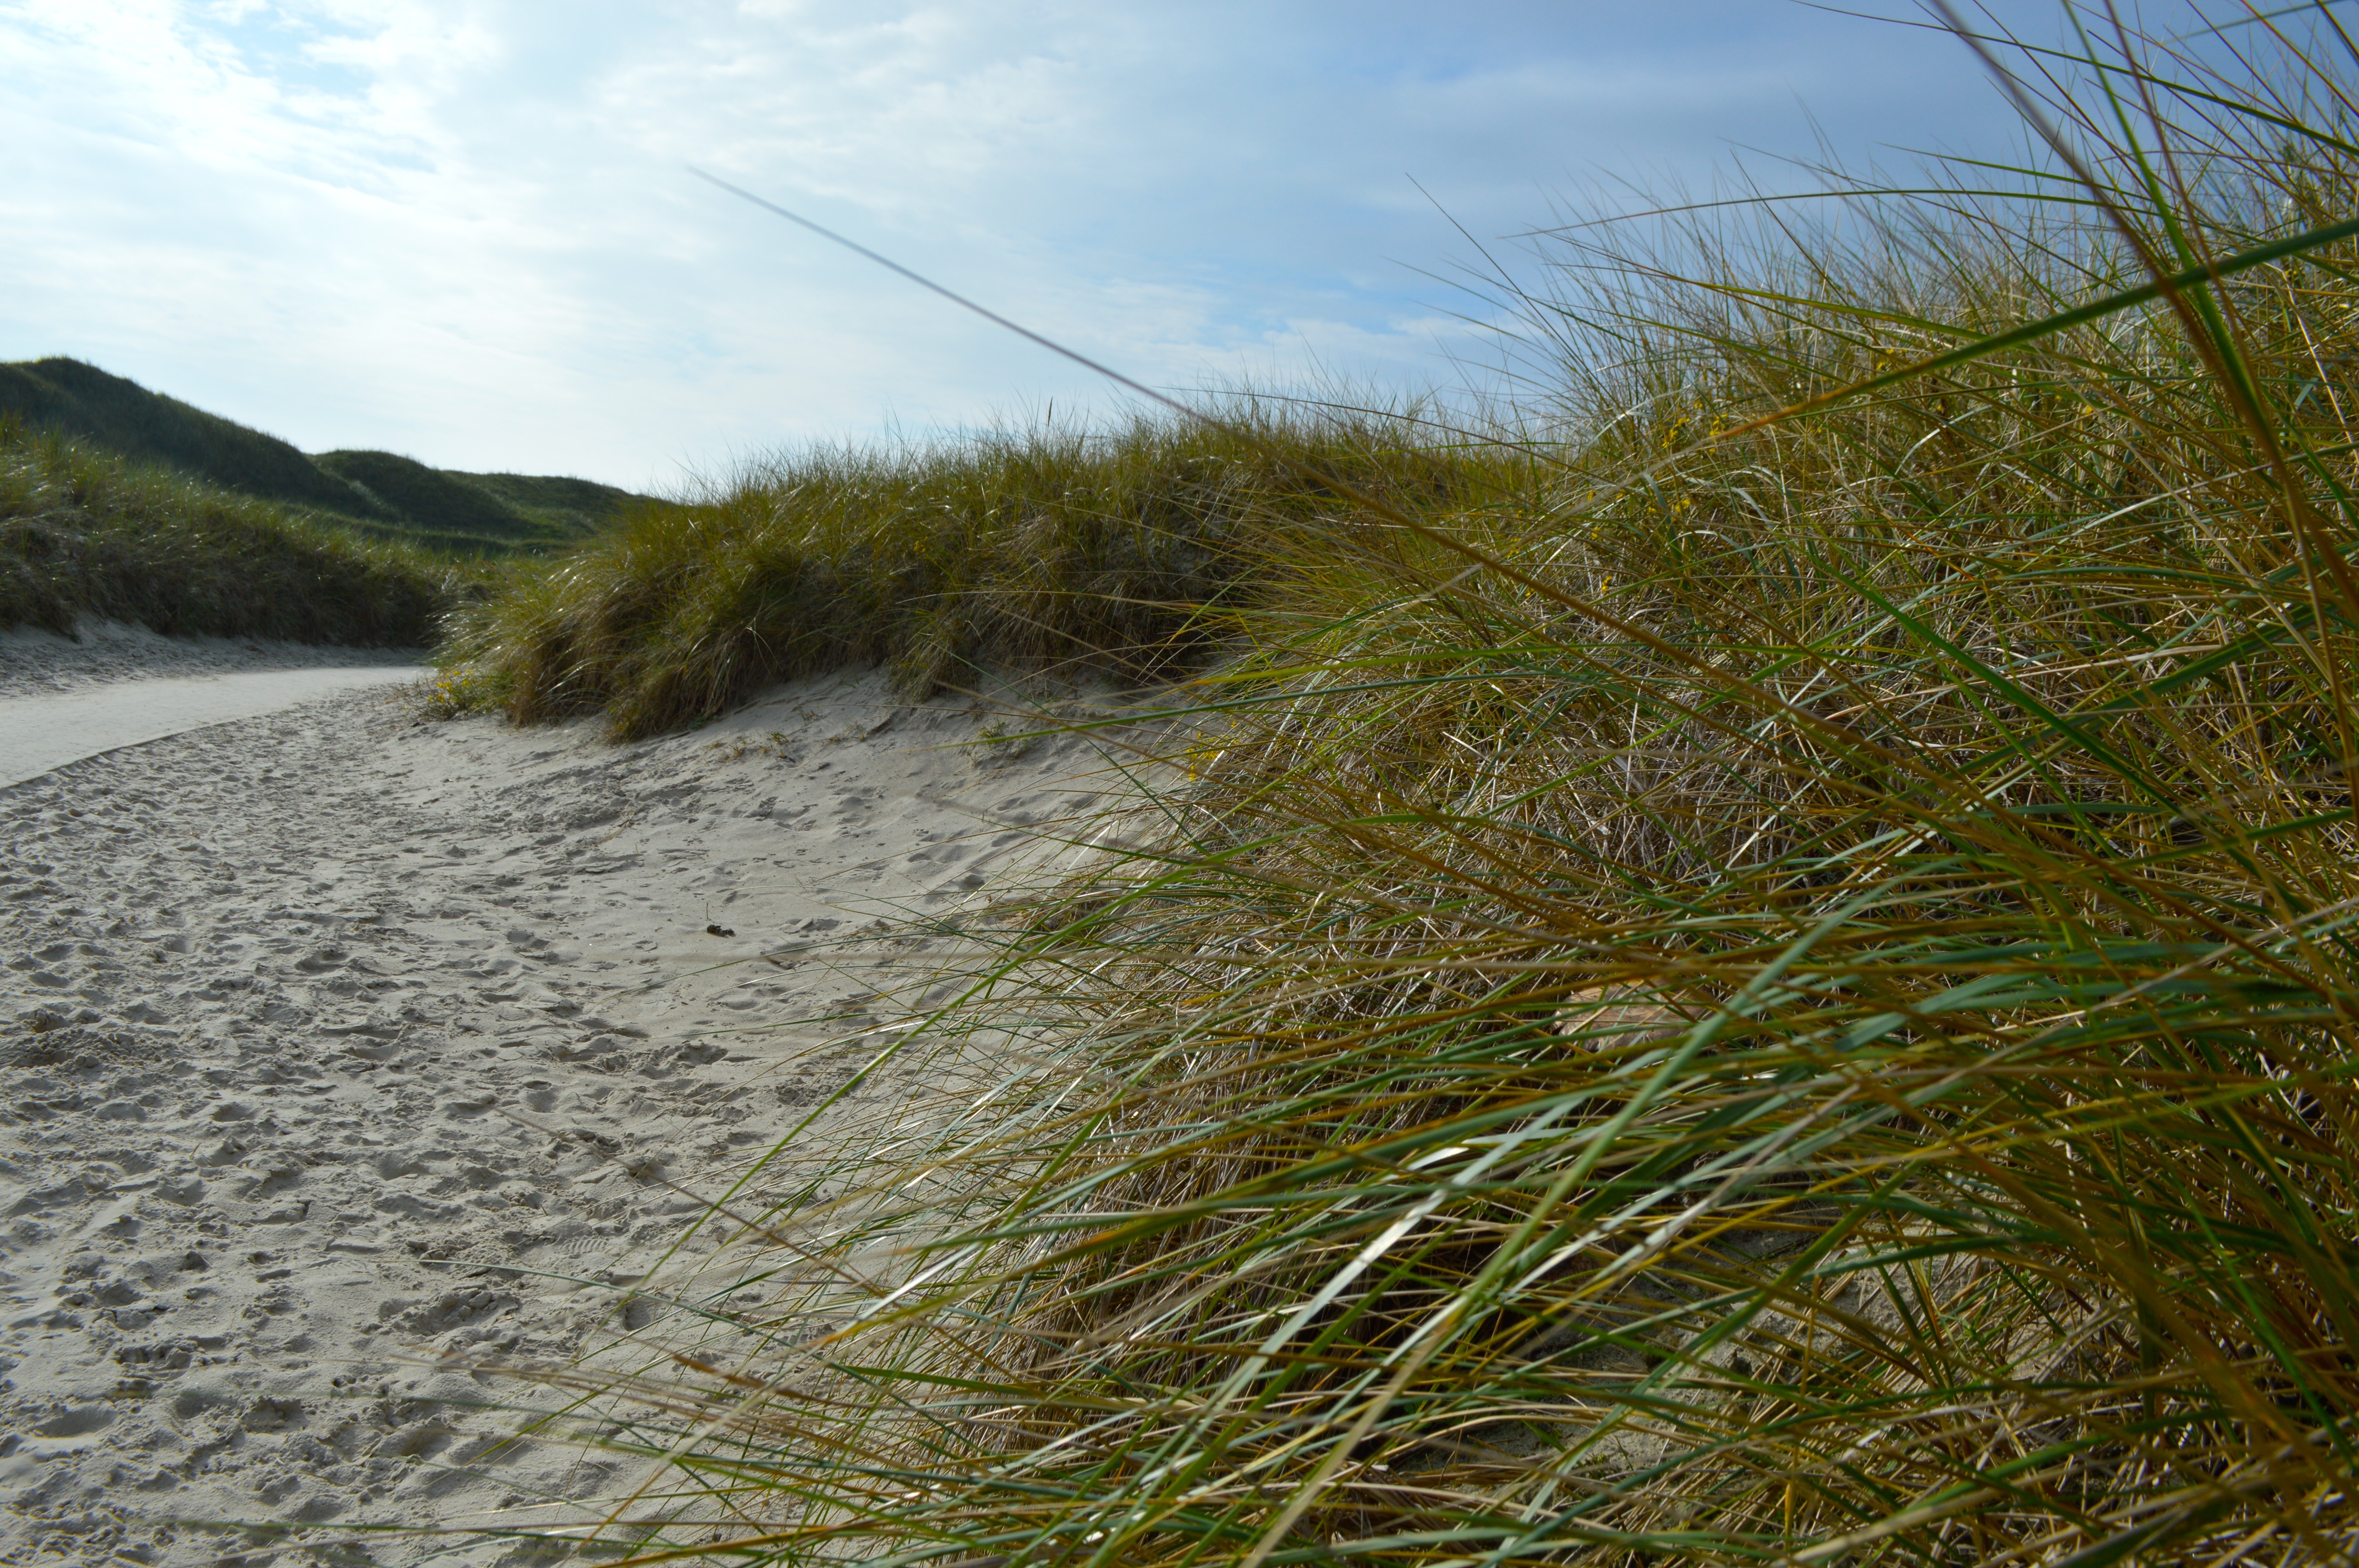
landscape, sea, coast, water, nature, grass, sand, marsh, wood, meadow, prairie, hill, shore, river, web, green, waterway, sunny, wetland, habitat, away, ecosystem, rural area, landform, natural environment, geographical feature, grass family